1999 UEFA Cup Winners' Cup final

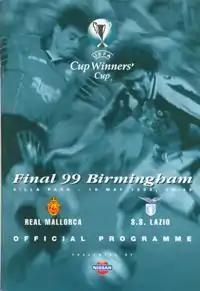
Match programme cover

The 1999 UEFA Cup Winners' Cup final was a football match between Mallorca of Spain and Lazio of Italy played on 19 May 1999 at Villa Park, Birmingham, England. It was the final match of the 1998–99 season of the UEFA Cup Winners' Cup and the culmination of the competition before it was absorbed into the UEFA Cup the following season. Mallorca were appearing in their first final in their first season in European competition, while Lazio were also appearing in their first Cup Winners' Cup final. It was their second European final in succession after reaching the final of the UEFA Cup the previous season.